2020 Toronto International Film Festival

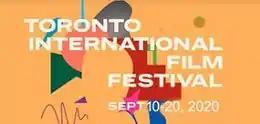
Festival poster

The 2020 Toronto International Film Festival, the 45th event in the Toronto International Film Festival series, was held from September 10 to 21, 2020. Due to the COVID-19 pandemic in Toronto, the festival took place primarily on an online streaming platform, although limited in-person screenings still took place within the constraints of social distancing restrictions.